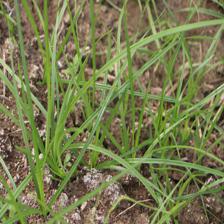
Label: Grass